David Perry House

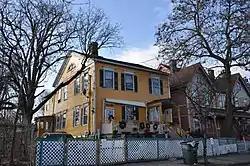

The David Perry House is a historic house at 531 Lafayette Street in Bridgeport, Connecticut. Built in 1826, it is the only known Federal period dwelling extant within the historic bounds of Bridgeport's original village center. It was listed on the National Register of Historic Places in 1984.